Development of Final Fantasy XV

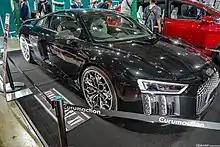
A replica of the Regalia

At the beginning of development for "Final Fantasy XV", the new team reviewed the content of "Versus XIII" and decided what could be sensibly carried over to the new project. While many design elements were retained, some needed to be changed or removed. Tabata's new position as co-director and eventually sole director was related to this change. The separate engine, gameplay, graphics and design sections of the team were merged into one unit to help with development. Nomura remained as co-director alongside Tabata so the project could remain as true to the original vision as possible, after which he was reassigned to other company projects including "Kingdom Hearts III". Due to the state of "Versus XIII" during 2012, Square Enix's then-CEO Yoichi Wada was considering cancelling outright so the team could start from scratch under Tabata's direction. Most of Tabata's team were reluctant to merge with Nomura's team due to the negative reputation "Versus XIII" had within the company, with Tabata taking six months to bring them all round to the idea. Tabata officially became sole director in December 2013.